George Clay Ginty

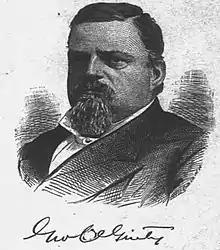

George Clay Ginty (February 14, 1840December 9, 1890) was a Canadian American immigrant, politician, and journalist. A Republican, he was elected to one term each in the Wisconsin State Senate and Assembly and was founder of the "Green Bay Gazette" which still operates today as the "Green Bay Press-Gazette"—the main local paper of Green Bay, Wisconsin. He also served as a Union Army officer in the American Civil War and a United States Marshal near the end of his life.